The Adventurous Sex

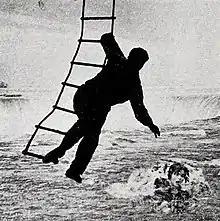
Frame featuring the animated silhouette of Rodney rescuing Patricia from a "watery grave".

In finalizing the theatrical footage and publicity stills of the rescue scenes shot at Niagara Falls, Estabrook's film editors employed special effects, using multiple exposures to add animated silhouettes of Rodney hanging on a rope ladder suspended from his airplane. Studio editors also superimposed images of Bow's face onto the water's surface near the falls' edge. In its pre-release promotion of the film in April 1925, the "Exhibitors Trade Review" highlights a frame from those "thrilling" scenes and describes it as "a fine example" of the film's "unusual photography". After the film's release, some reviewers did not find the effects used for the rescue scenes convincing. Robert Sisk of "Variety", the entertainment industry's most widely read paper at the time, simply states in his June 17 review that the rescue's presentation is "Faked, but interesting".